478 Dunoon–Portavadie

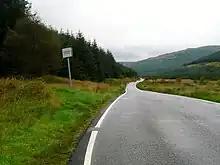
A passing place near Glen Lean on the narrow B836, which forms a large part of the 478's route

The 478 is a bus route in Argyll and Bute, Scotland, which runs between Dunoon and Portavadie via Tighnabruiach and Kames. It is operated by West Coast Motors, which was established in 1921. Strathclyde Partnership for Transport inaugurated the route, along with that of the 477 and 479, in October 1993. The route is noted for its long stretches of single-track roads with scattered passing places, especially along the B836 between Sandbank and Auchenbreck, at the junction with the A886 Colintraive–to–Strachur road. The drivers of the 477, 478 and 479 have dubbed their routes the "Bermuda Triangle" due to their complexity and remoteness.